2021 Pacific Northwest floods

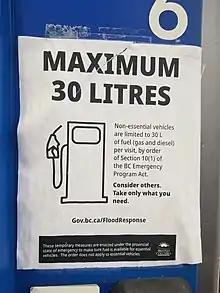
Signage at a gas station in Burnaby, British Columbia indicating mandatory rationing of fuel

As a result of the multiple highway and rail closures, shipments of raw materials and supplies arriving at the Port of Vancouver and agricultural production accounting for approximately 75% of Canada's grain exports leaving the port remained disrupted for a longer period of time, in addition to the disruption in shipments of fertilizer, coal and potash to the Port of Vancouver. The disruption to the shipment of goods into and out of the Port of Vancouver impacted businesses as far away as Winnipeg.